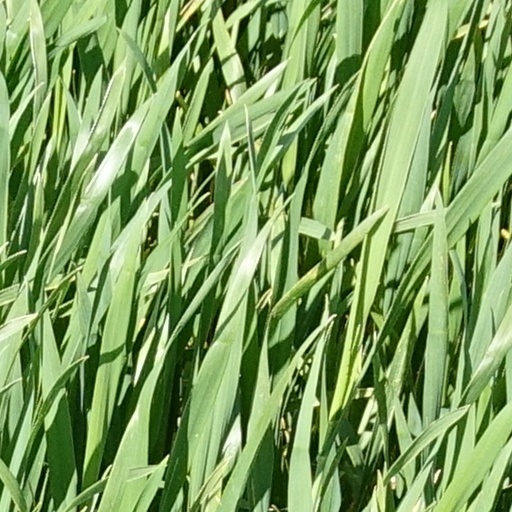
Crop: wheat